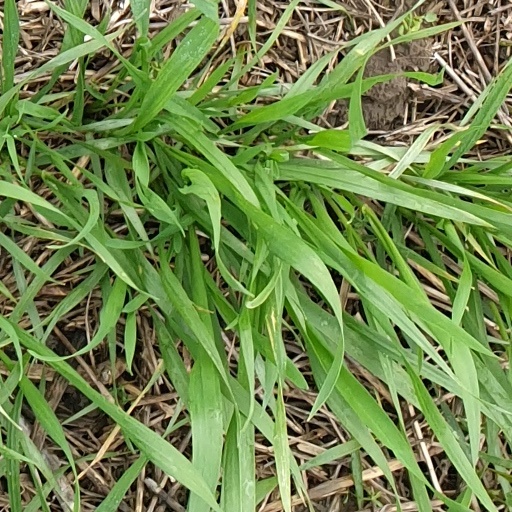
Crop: wheat